Torquay Town Hall

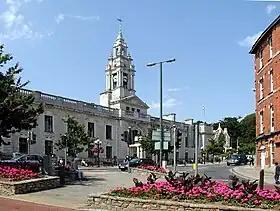
Torquay Town Hall

Torquay Town Hall is a municipal building in Castle Circus in Torquay, Devon, England. The building, which is the meeting place of Torbay Council, is a Grade II listed building.